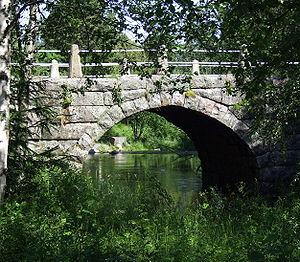
L'administration finlandaise des Ponts et chaussées a sélectionné 33 ponts caractéristiques de l'évolution des transports terrestres de ce pays. Ils sont désignés par les termes de museosilta par des panneaux spécifiques. Certains ponts sont rarissimes au niveau mondial comme le pont du Savukoski, pont en béton en arc sous-tendu à une seule articulation.
Cette liste de ponts de Finlande a pour vocation de présenter une liste de ponts remarquables de Finlande, tant par leurs caractéristiques dimensionnelles, que par leur intérêt architectural ou historique.